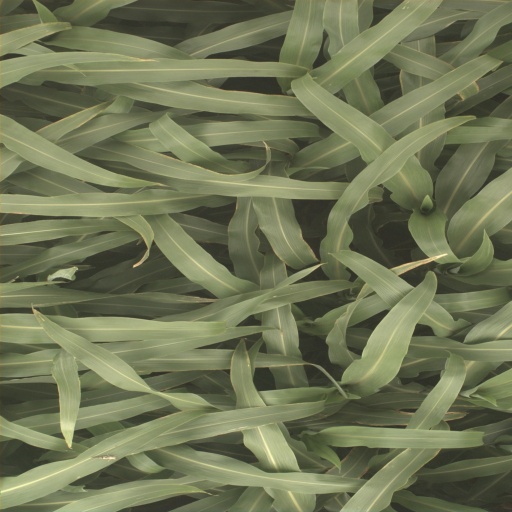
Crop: sorghum